Arkadi Monastery

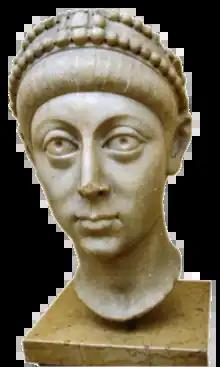
The Emperor Arcadius, who founded the monastery according to tradition.

The exact date of the founding of the monastery is not precisely known. According to tradition, the foundation of the monastery is sometimes attributed to the Byzantine emperor Heraclius and sometimes to the emperor Arcadius in the 5th century. And, according to the second version, the monastery took its name from the name of the emperor. However, in Crete, it is common for monasteries to be named after the monk that founded the building, which lends support to the theory that Arkadi may have been founded by a monk named Arkadios. Other such monasteries are Vrontisiou, Arsiniou and Aretiou.